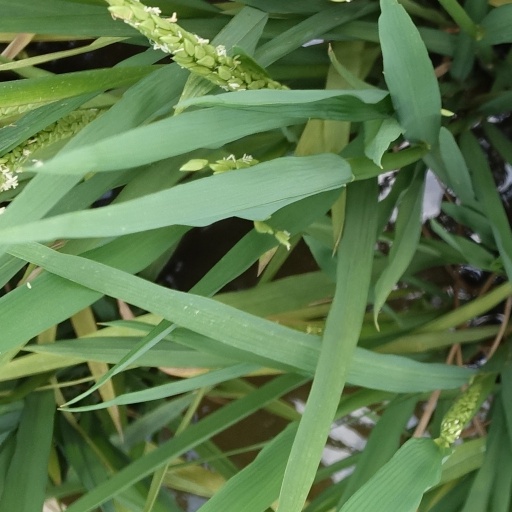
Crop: rice